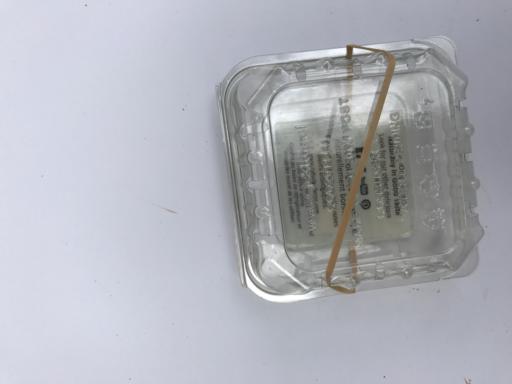
Label: plastic